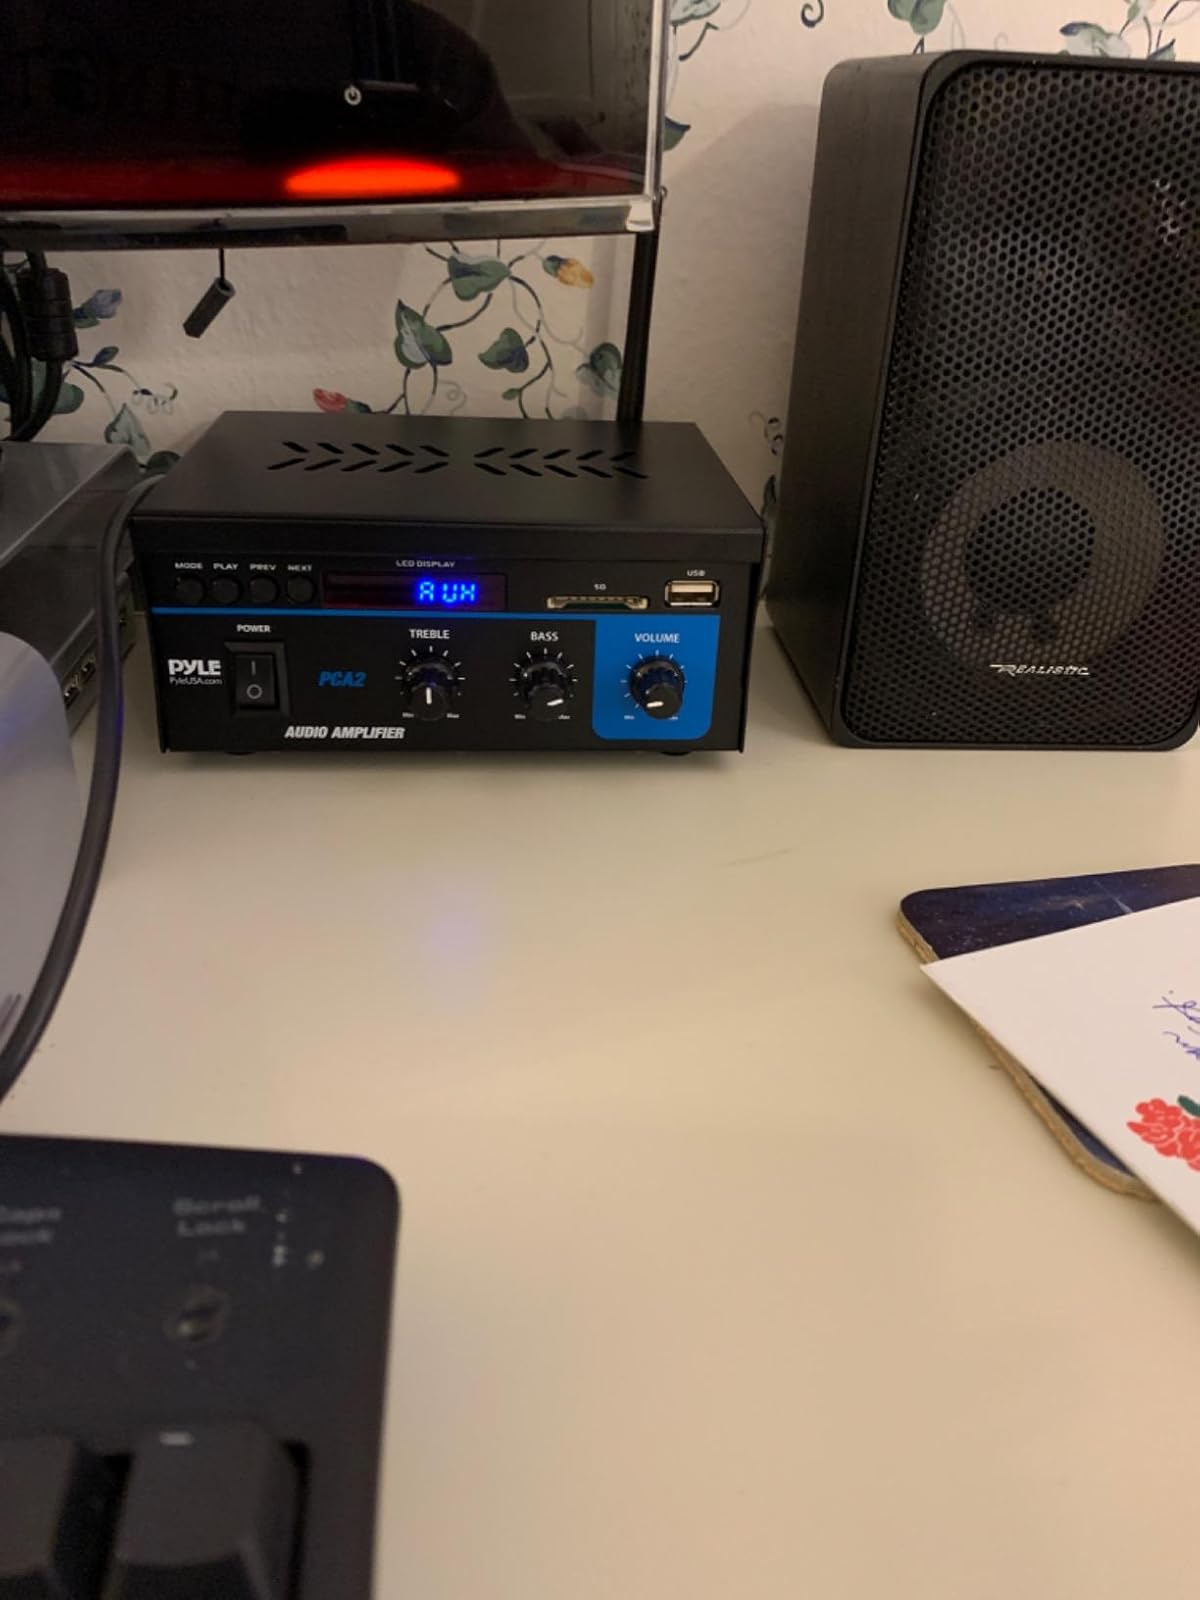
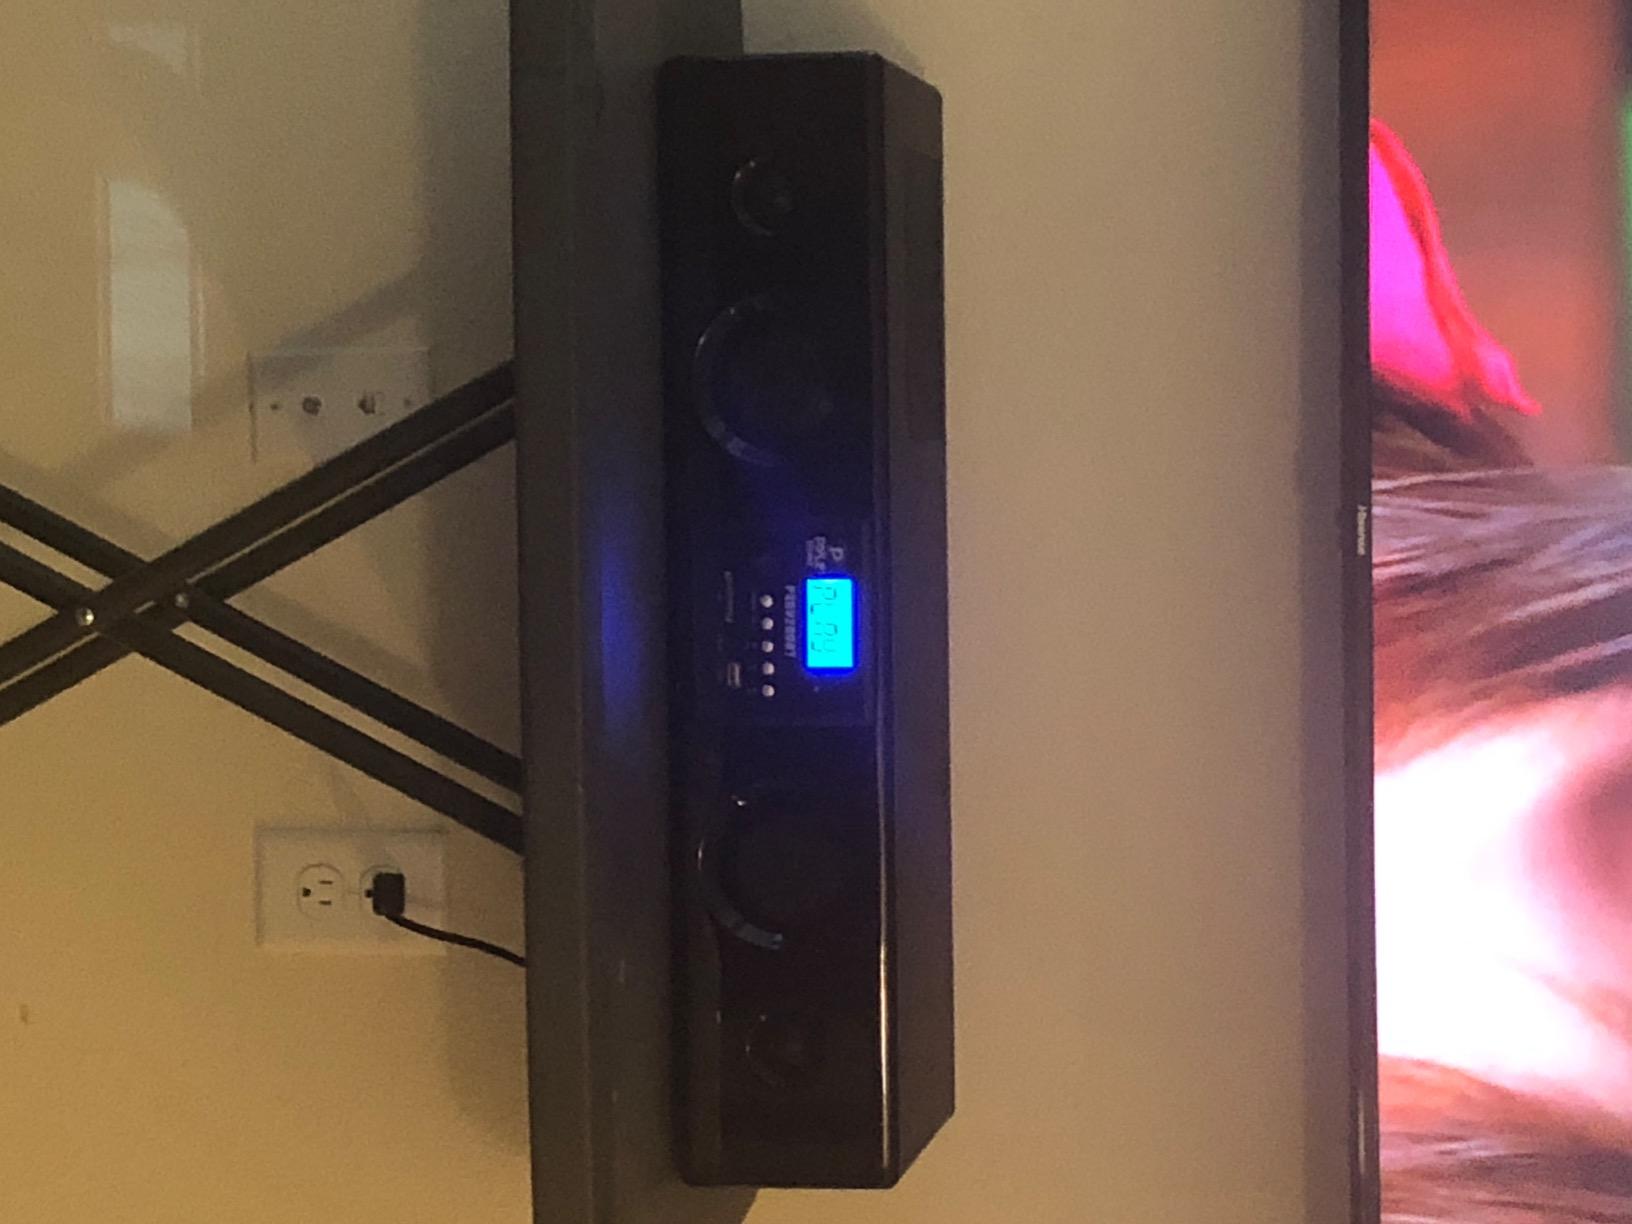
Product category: speaker
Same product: no